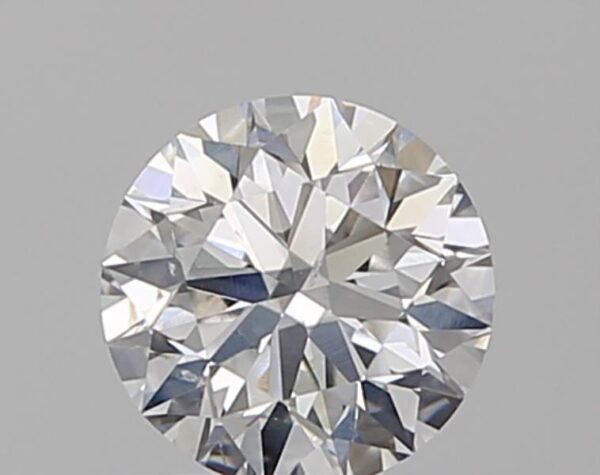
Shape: round
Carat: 0.57
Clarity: SI2
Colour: E
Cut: EX
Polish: EX
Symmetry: EX
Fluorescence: N
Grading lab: GIA
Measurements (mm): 5.27 x 5.29 x 3.31